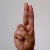
The image shows a hand gesture representing the letter 'U' in Indian Sign Language.